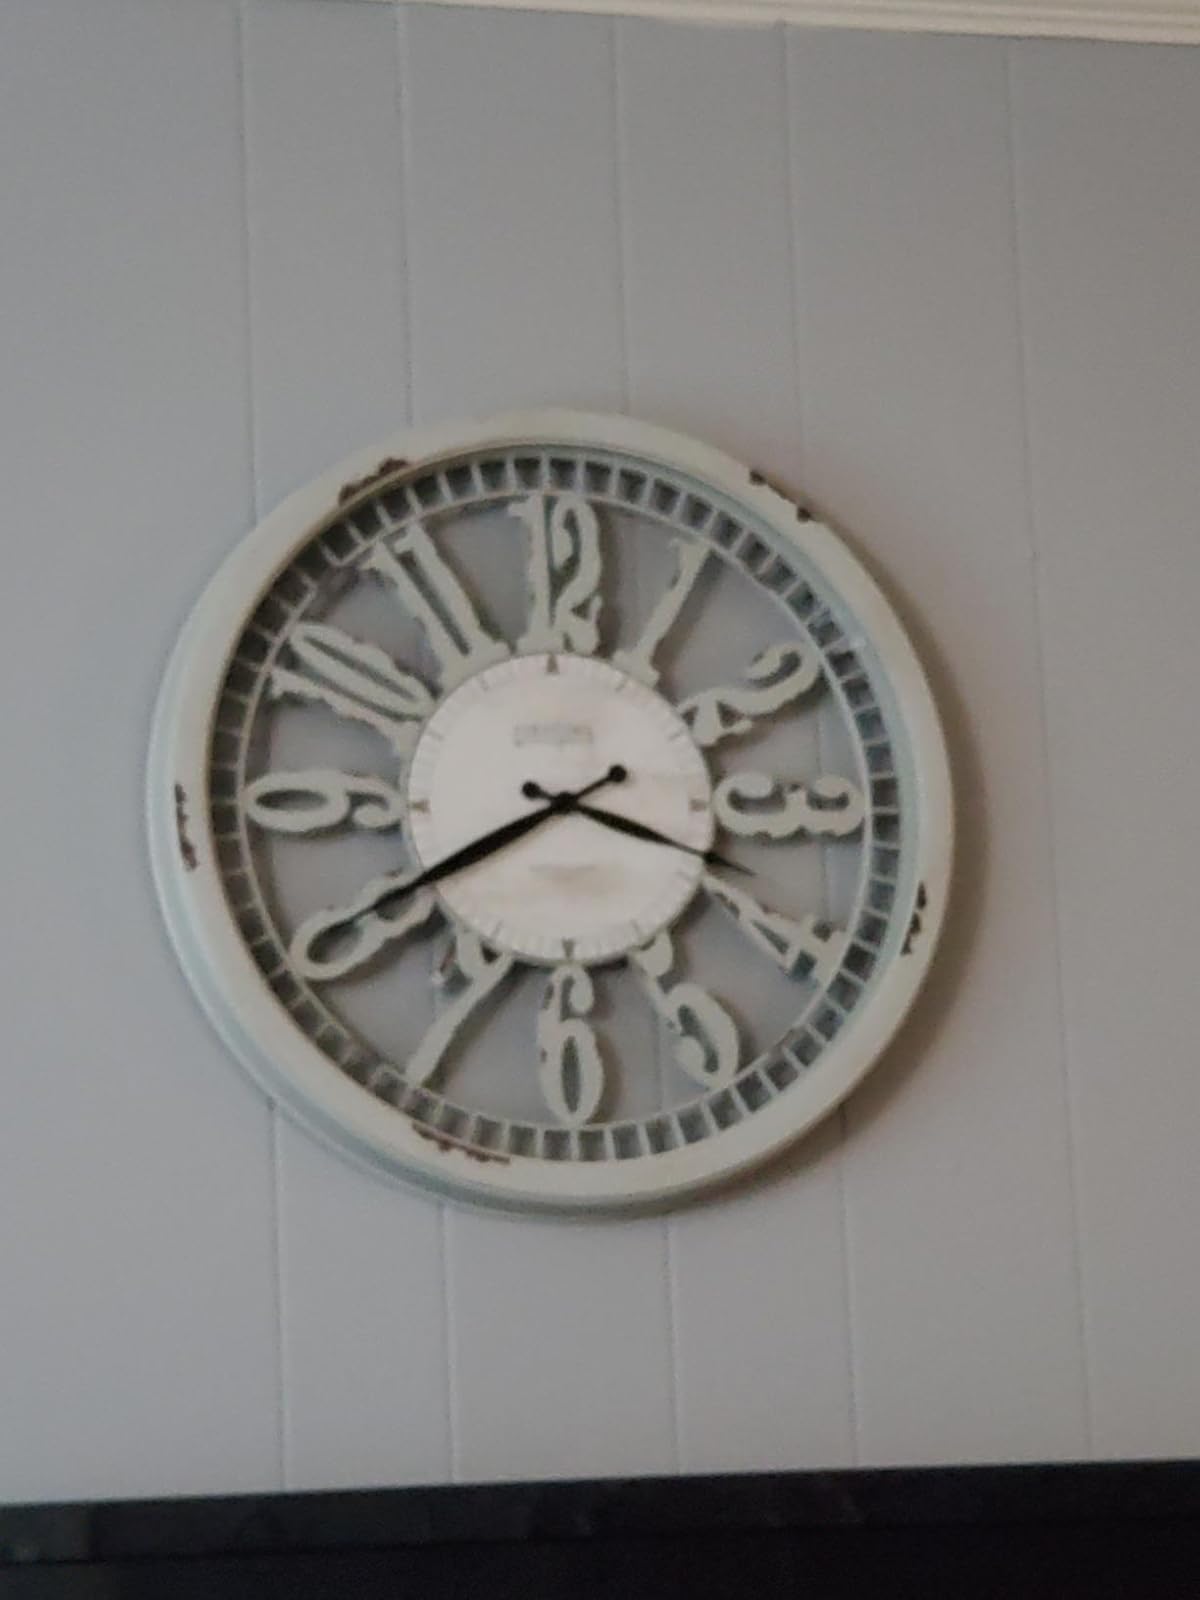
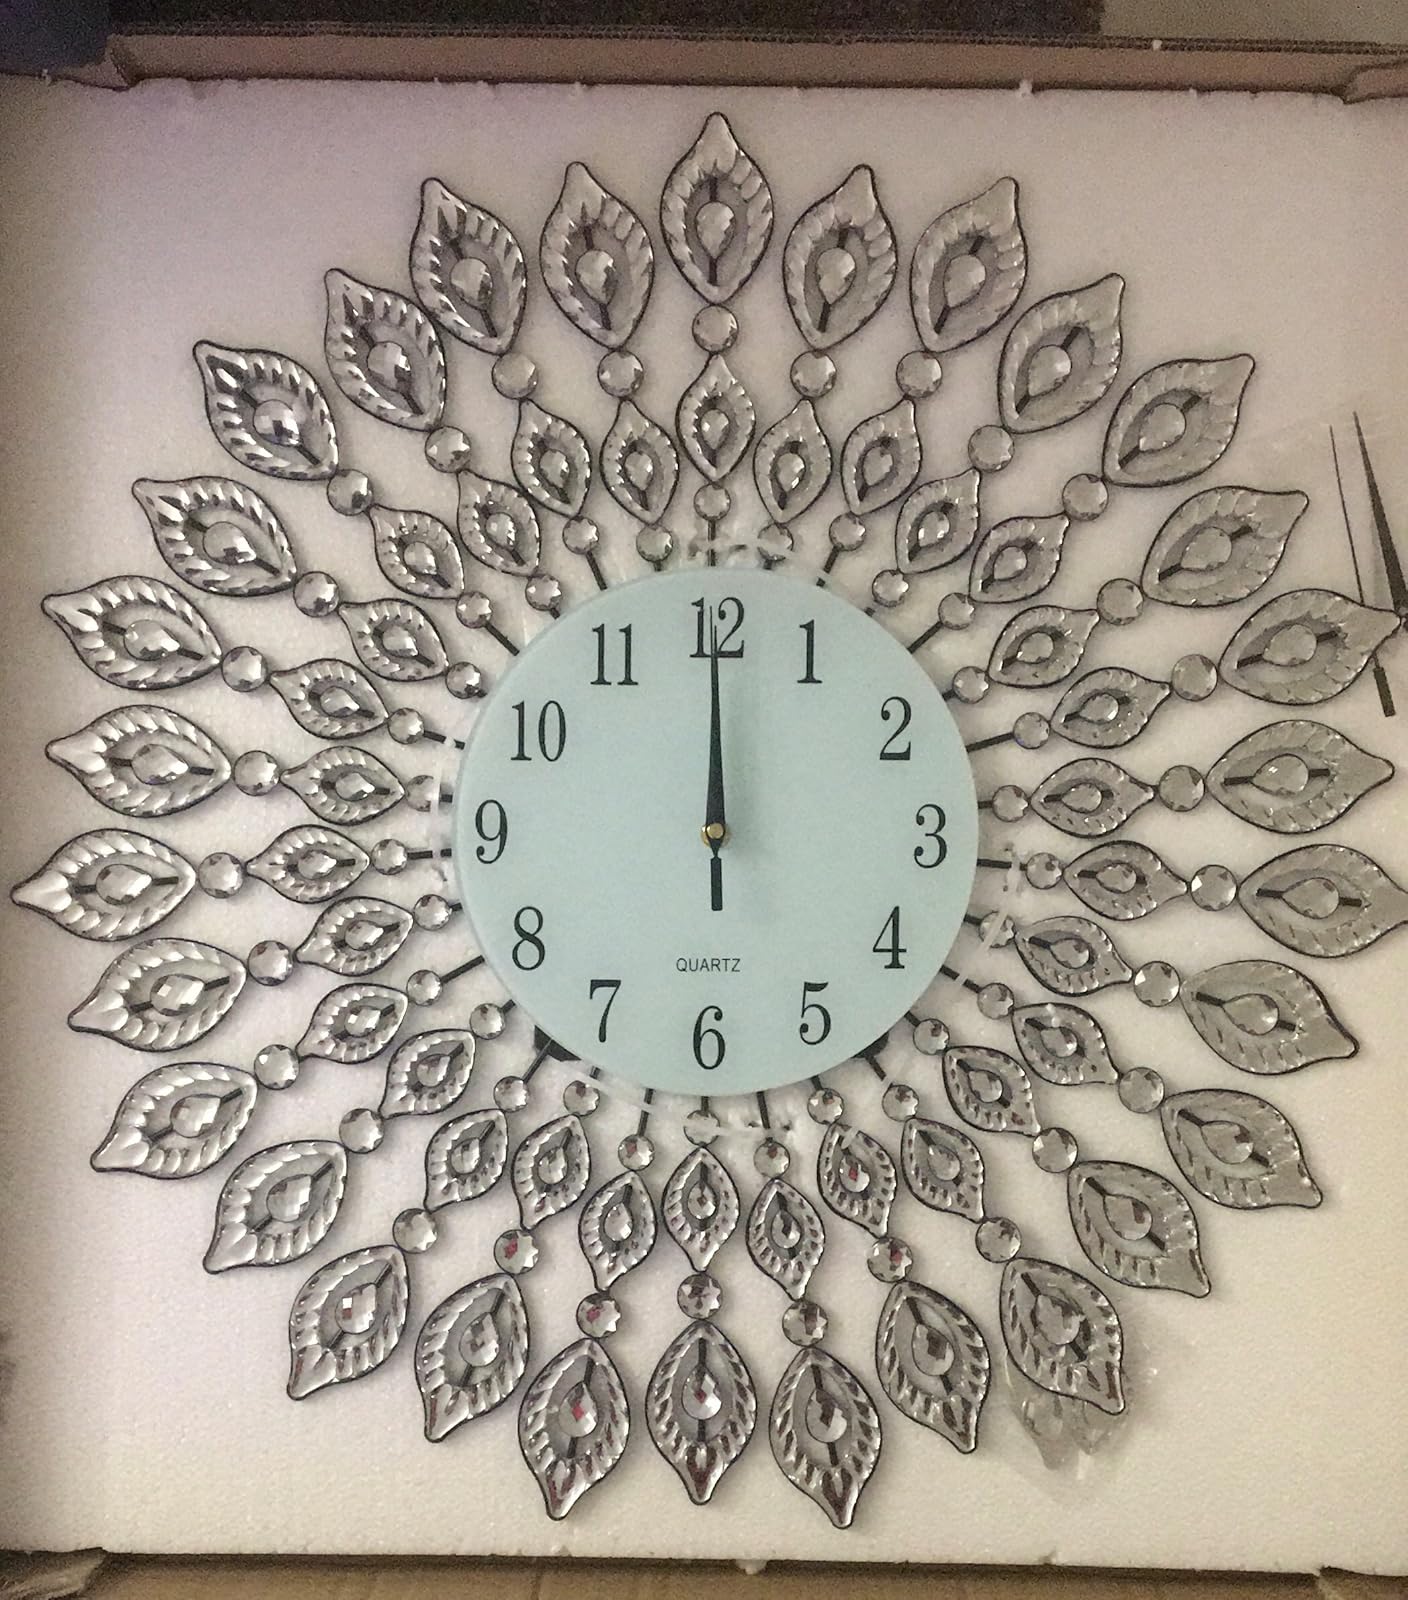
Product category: clock
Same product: no